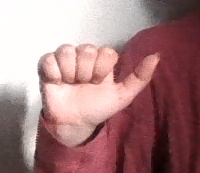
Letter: dhad